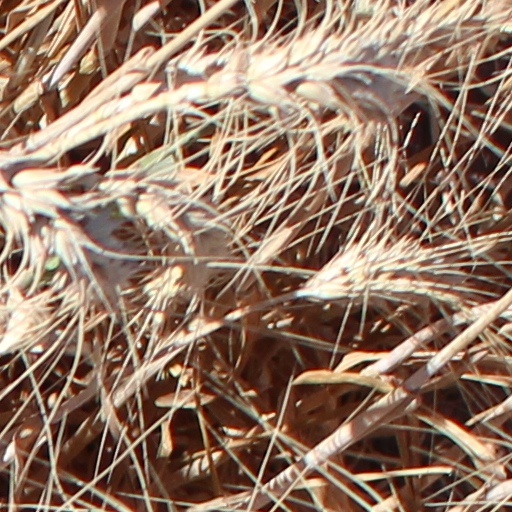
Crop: wheat